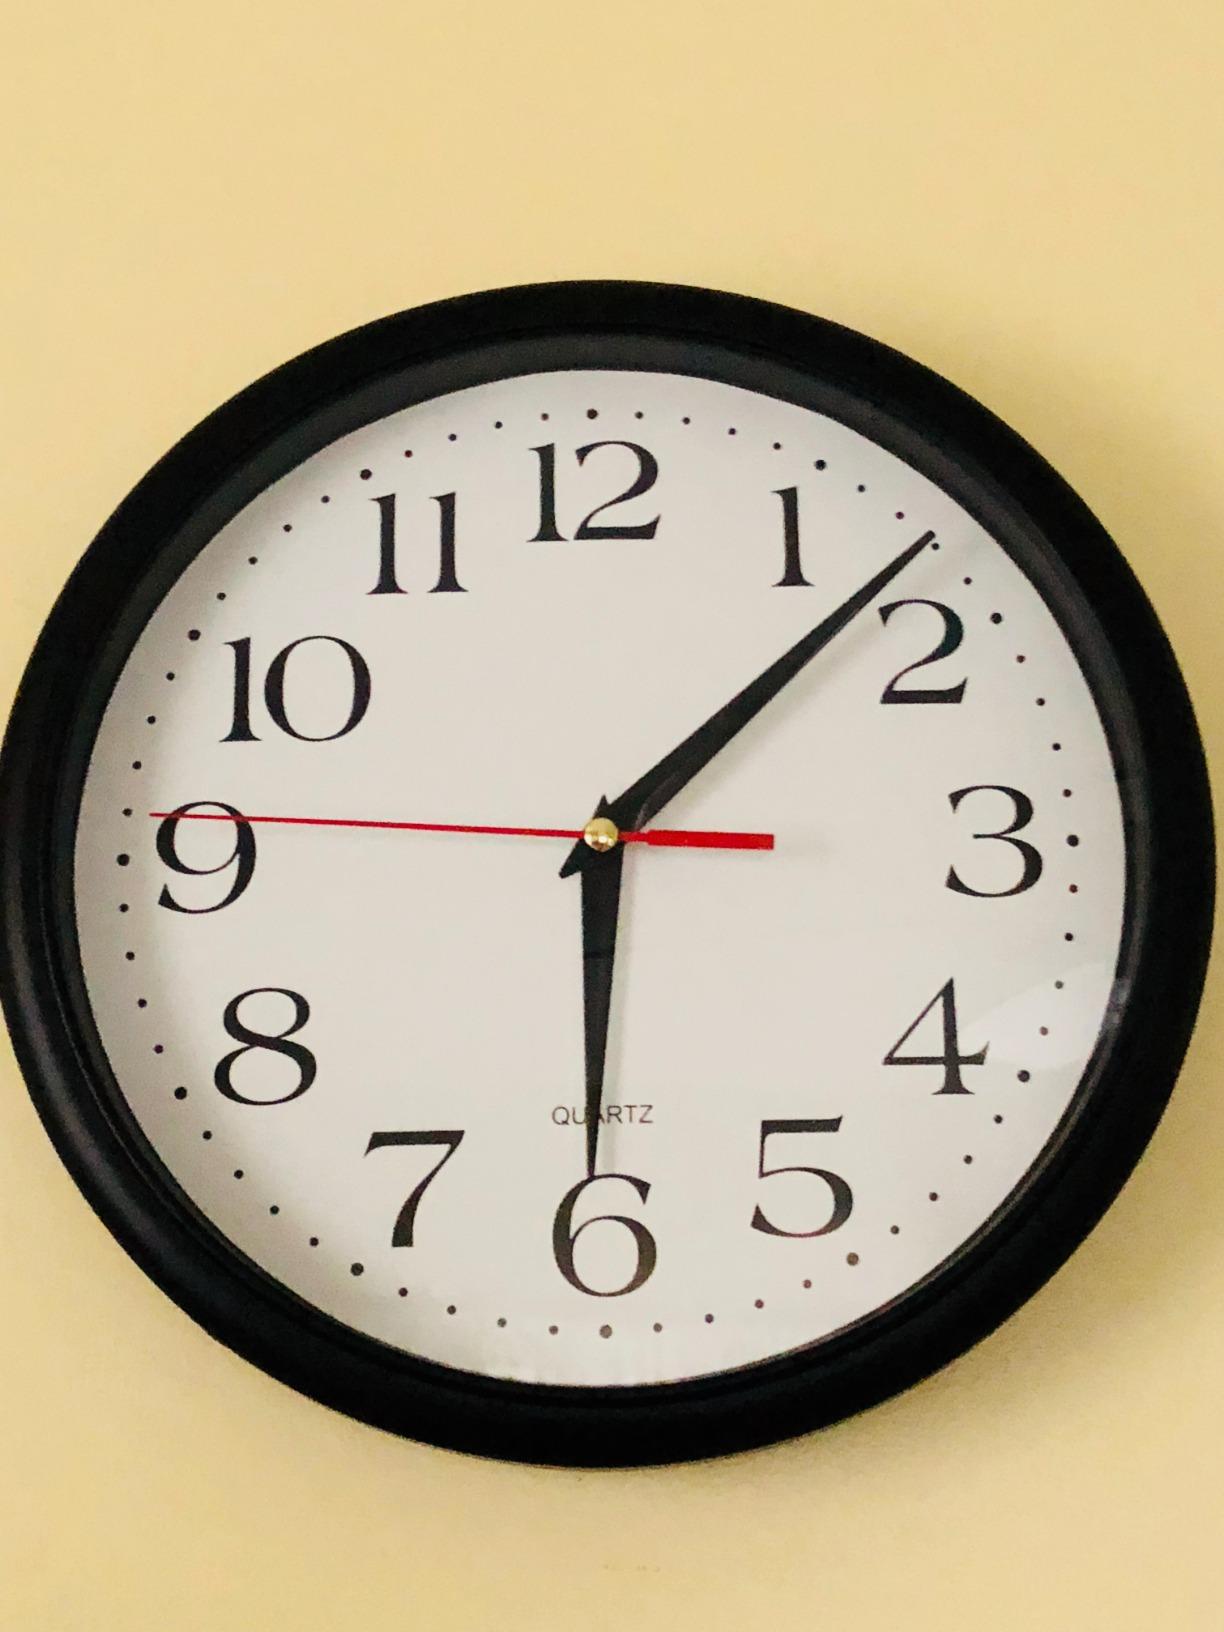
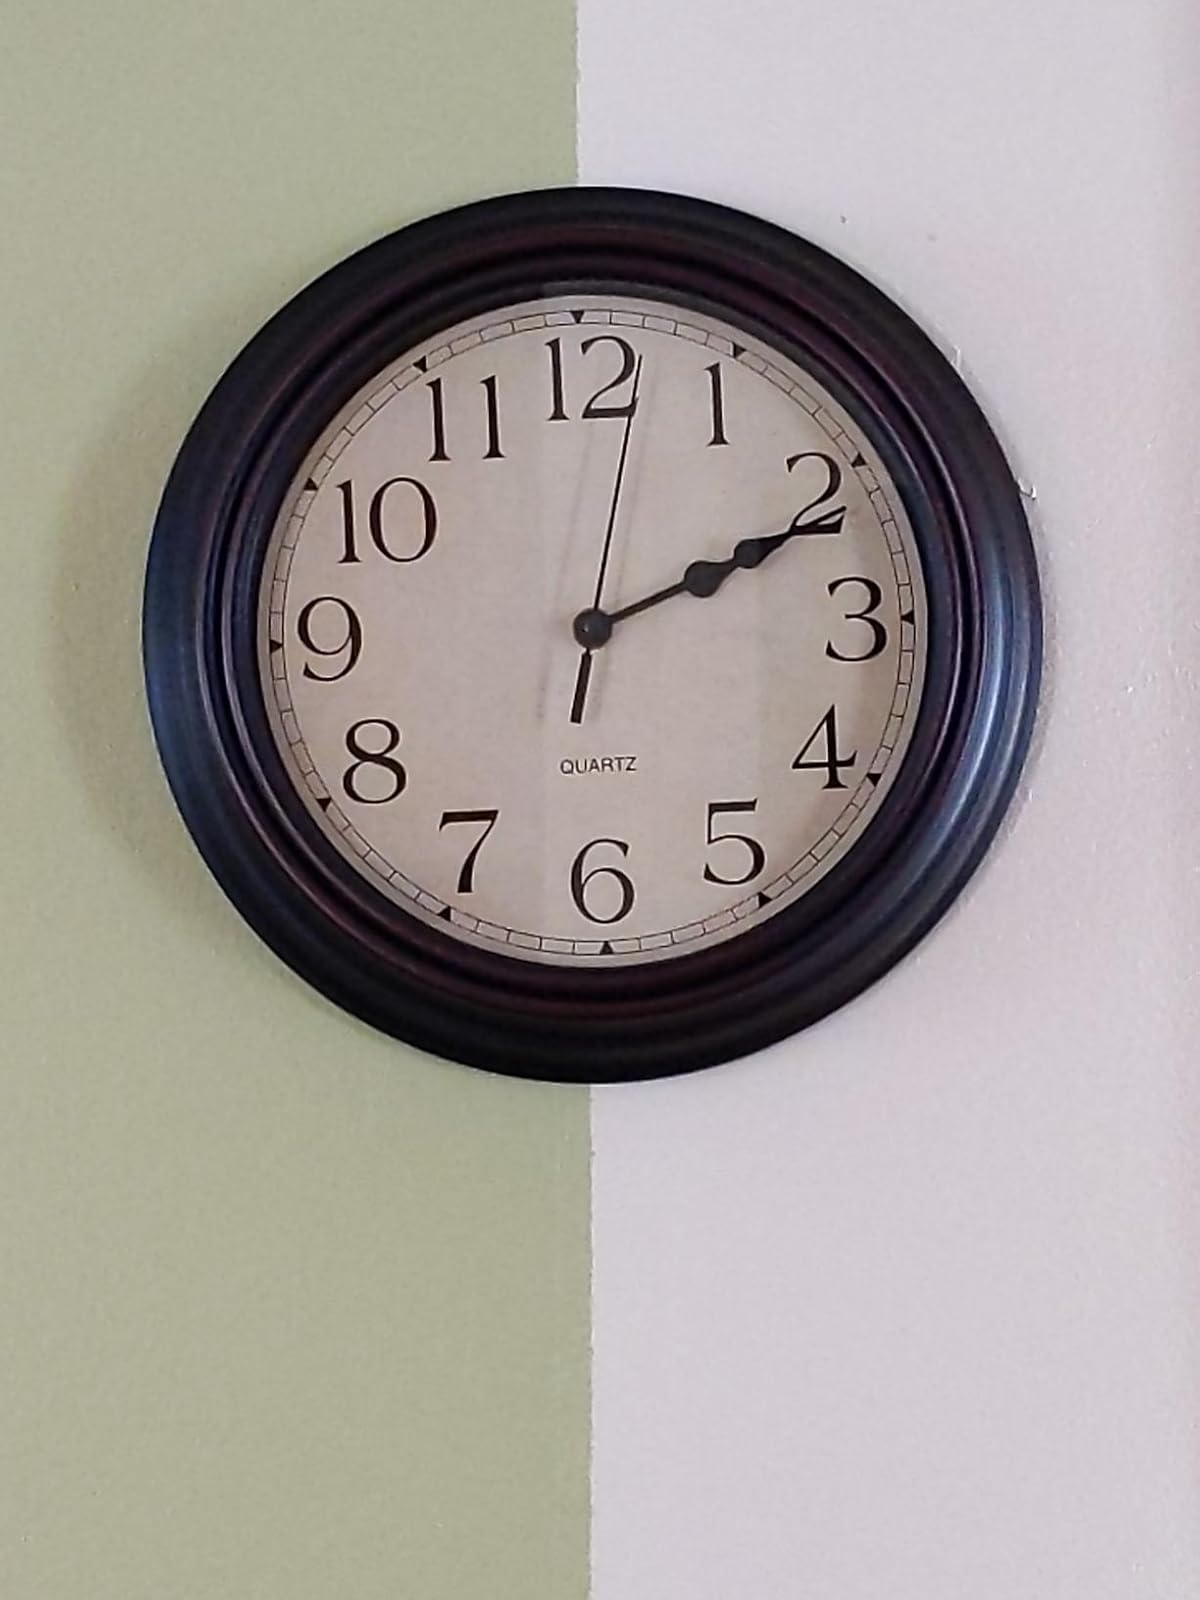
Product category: clock
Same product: no